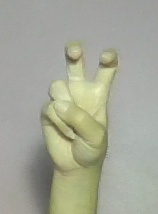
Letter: toot